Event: Nepal Earthquake
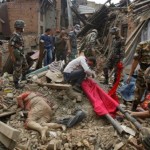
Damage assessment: damage